Question: Please indicate a possible affordance area of the hold_book that can be used for holding
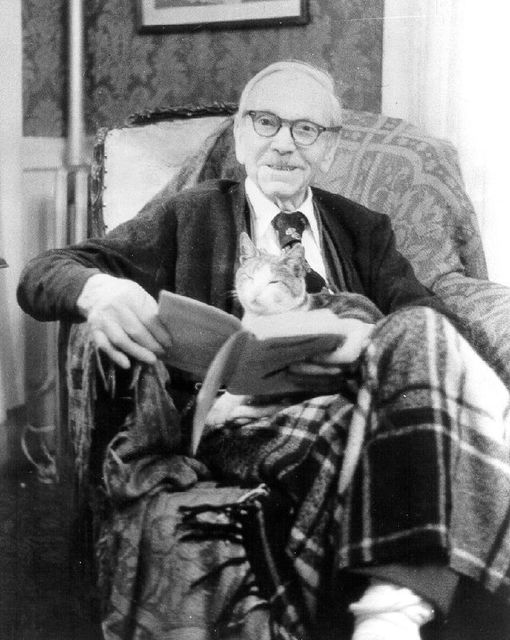
Answer: [149.035, 282.105, 377.807, 453.333]